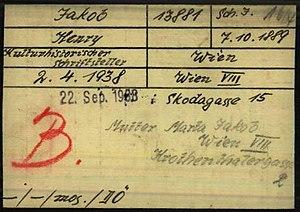
Heinrich Eduard Jacob, né Henry Edward Jacob le 7 octobre 1889 à Berlin en Allemagne, mort le 25 octobre 1967 à Salzbourg en Autriche, est un journaliste et écrivain germano-américain.